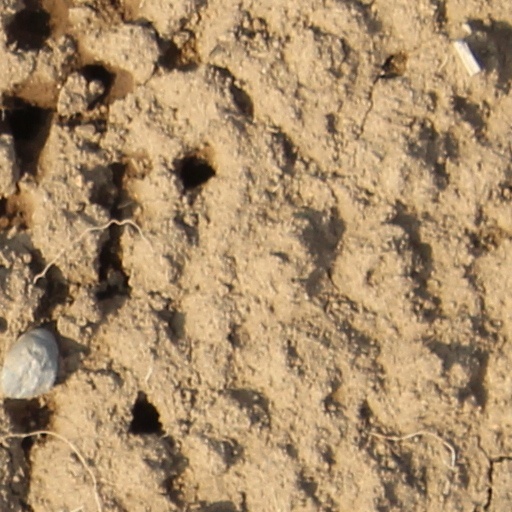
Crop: wheat